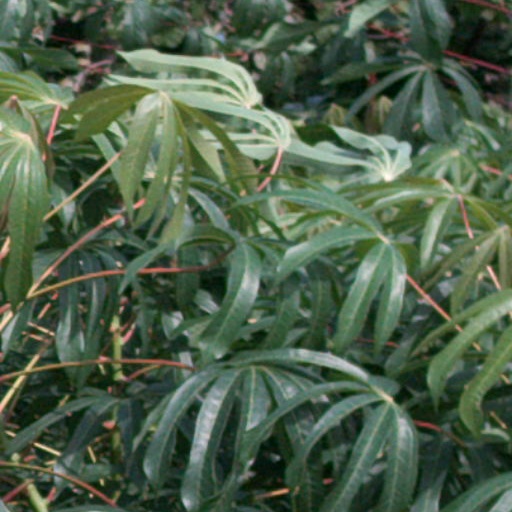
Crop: cassava